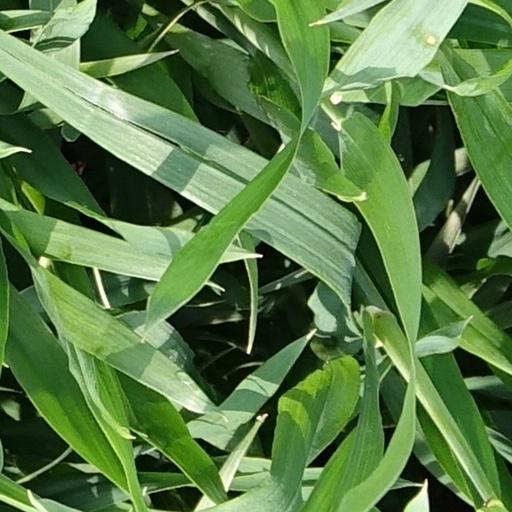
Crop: wheat